Liquidity crisis

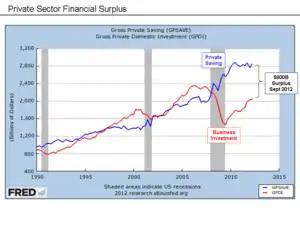
Overvaluation caused a liquidity crisis during the 2008 financial crisis, in which the housing bubble grew on predatory loans and speculation until it burst

One of the earliest and most influential models of liquidity crisis and bank runs was given by Diamond and Dybvig in 1983. The Diamond–Dybvig model demonstrates how financial intermediation by banks, performed by accepting assets that are inherently illiquid and offering liabilities which are much more liquid (offer a smoother pattern of returns), can make banks vulnerable to a bank run. Emphasizing the role played by demand deposit contracts in providing liquidity and better risk sharing among people, they argue that such a demand deposit contract has a potential undesirable equilibrium where all depositors panic and withdraw their deposits immediately. This gives rise to self-fulfilling panics among depositors, as we observe withdrawals by even those depositors who would have actually preferred to leave their deposits in, if they were not concerned about the bank failing. This can lead to failure of even 'healthy' banks and eventually an economy-wide contraction of liquidity, resulting in a full blown financial crisis.